John Barker Church

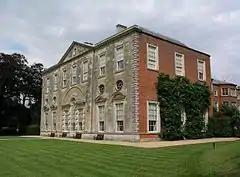
Verney property at Wendover

In December 1790, during his time in Parliament, he voted to approve Prime Minister William Pitt's plan to pay off the debts incurred in rearmament, after having previously been against the government on the Spanish convention. After his vote, he suggested the government should investigate the great amount of money held by trustees of public lands, himself included, not being utilized rather than interfere with unpaid Bank dividends. The Prime Minister thanked him for highlighting the issue. In 1791, William Curtis raised the issue again with a motion for inquiry into the trustees of Ramsgate harbour over their possession of funds. Church was appointed to the select committee as he supported the idea.